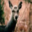
Label: deer